William Robert Grove

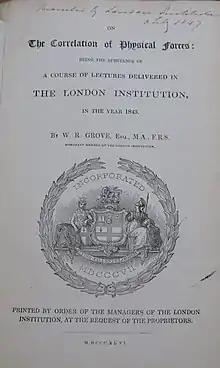
1846 copy of ""On the Correlation of Physical Forces""

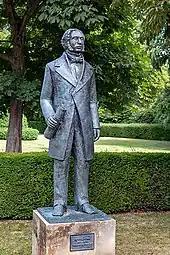
Statue of William Grove in Woking Park

In 1842, Grove developed the first fuel cell (which he called the "gas voltaic battery"), which produced electrical energy by combining hydrogen and oxygen, and described it using his correlation theory. In developing the cell and showing that steam could be disassociated into oxygen and hydrogen, and the process reversed, he was the first person to demonstrate the thermal dissociation of molecules into their constituent atoms. The first demonstration of this effect, he gave privately to Faraday, Gassiot and Edward William Brayley, his scientific editor.